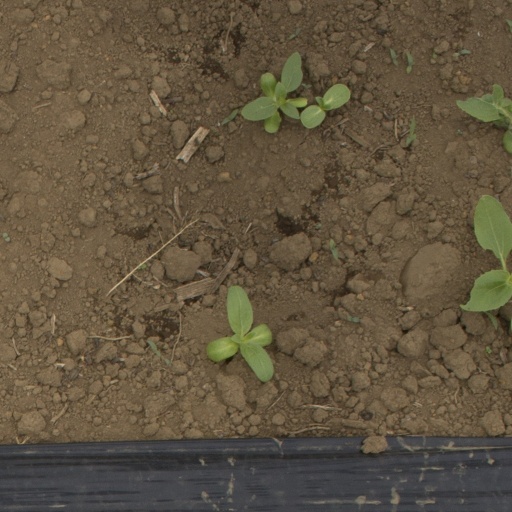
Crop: Jerusalem artichoke